Ali Salalha

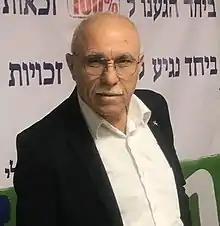
Photograph of Salalha in March 2019

Ali Salalha (born 12 April 1952) is an Israeli Druze politician who served as a member of the Knesset for Meretz from 2021 to 2022.